Advertising media selection

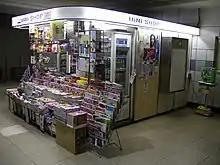
Print media continue to offer varied advertising opportunities

Advertising media selection is the process of choosing the most efficient media for an advertising campaign. To evaluate media efficiency, planners consider a range of factors including: the required coverage and number of exposures in a target audience; the relative cost of the media advertising and the media environment. Media planning may also involve buying media space. Media planners require an intricate understanding of the strengths and weaknesses of each of the main media options. The media industry is dynamic - new advertising media options are constantly emerging. Digital and social media are changing the way that consumers use media and are also influencing how consumers acquire product information.